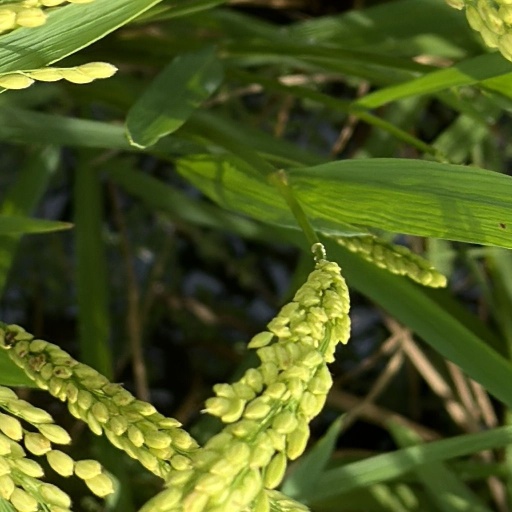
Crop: rice